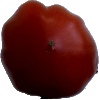
Label: Tomato Heart 1